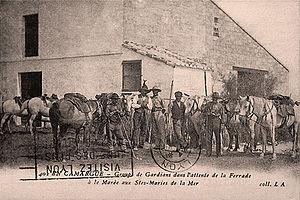
Mas de l'Amarée de Folco de Baroncelli-Javon en attente de la ferrade
Folco de Baroncelli est un écrivain et manadier français.